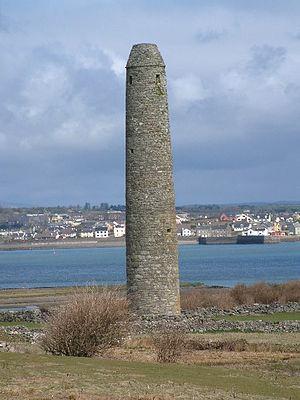
L’île Scattery est une île de l’estuaire du Shannon, le plus long fleuve d’Irlande. Elle est située à 5 kilomètres au sud-ouest de Kilrush, ville irlandaise du comté de Clare.